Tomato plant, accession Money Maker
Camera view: horizontal (90 deg, fisheye); turntable rotation: 270 degrees
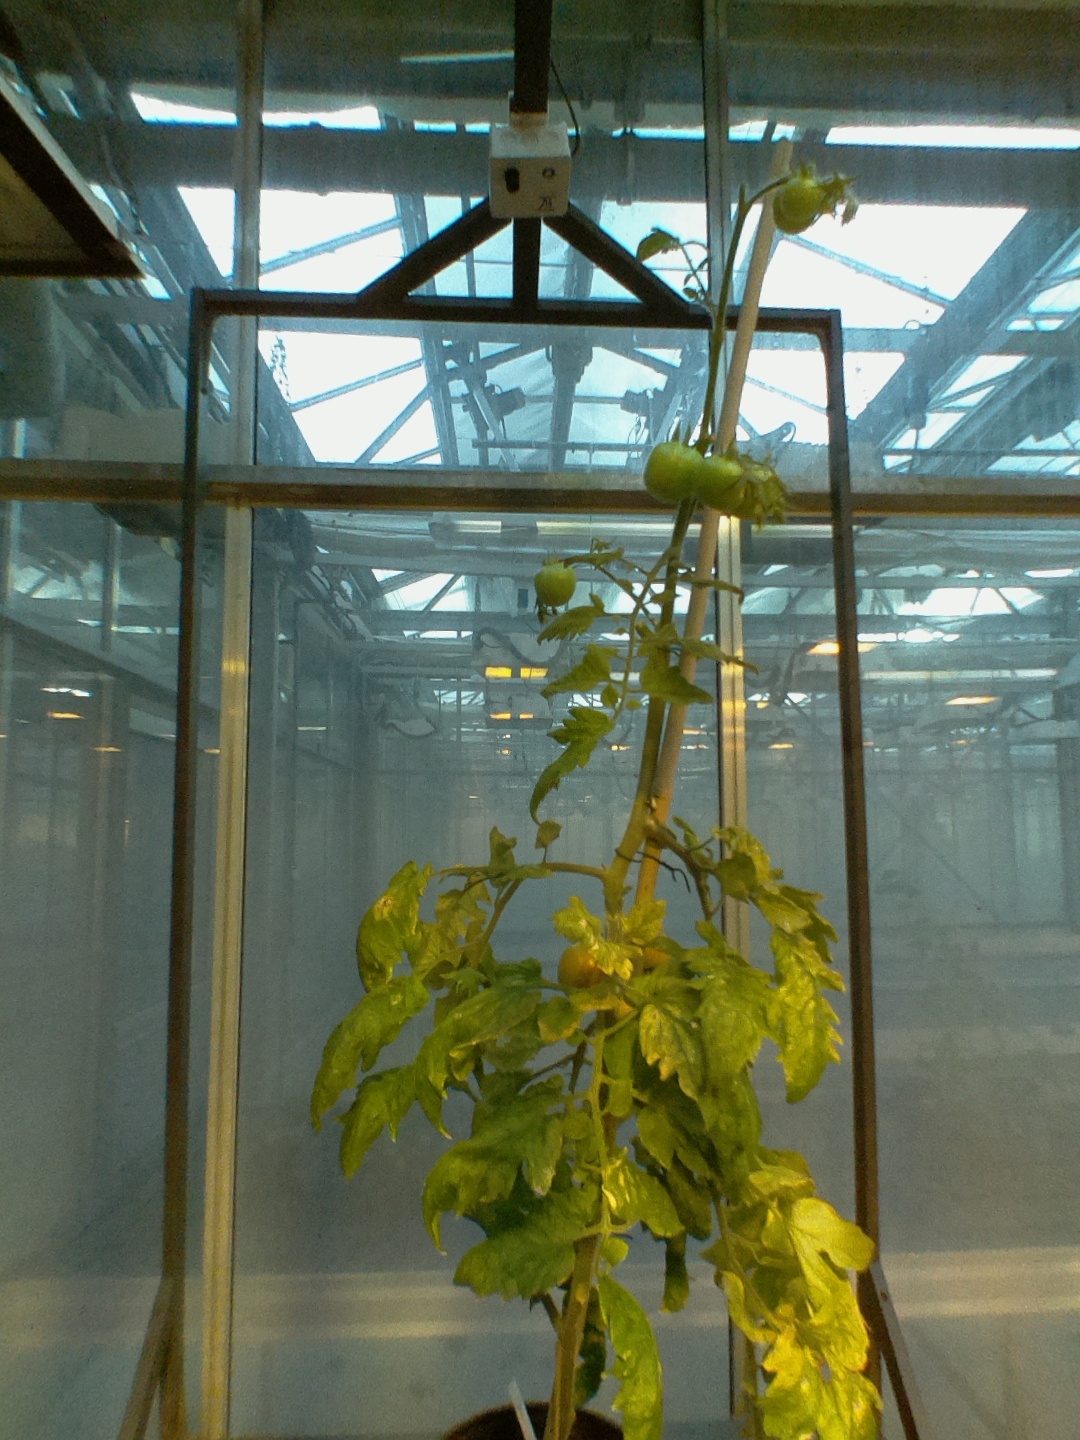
BBCH growth stage 80: fruits start showing typical ripe color (orange -> red)